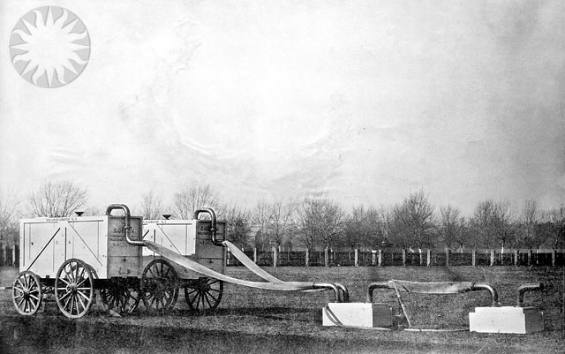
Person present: No